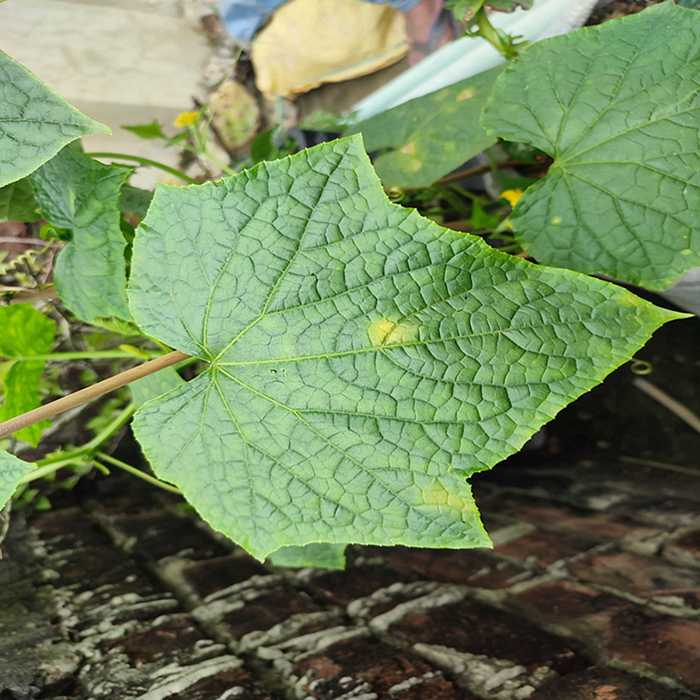
Plant: Cucumber
Label: Downy mildew